Food court

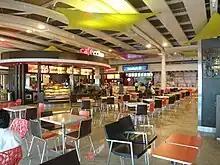
The food court at Chhatrapati Shivaji Maharaj International Airport in Mumbai as seen in 2010

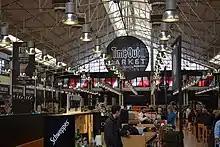
TimeOut Market Lisbon

In the 1990s, food courts became a shopping mall staple. Food courts became such an integral part of culture that colleges and universities began to incorporate food-court like settings in their cafeteria, and even brought name-brand franchises (KFC, Taco Bell, Subway, etc.) into partnership with the schools. Soon after, airports, as well as many office buildings, incorporated food court layouts in their public spaces as it allows franchises and businesses to gain a wide spectrum of consumers for profit.